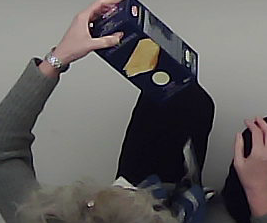
Product: barilla_lasagne